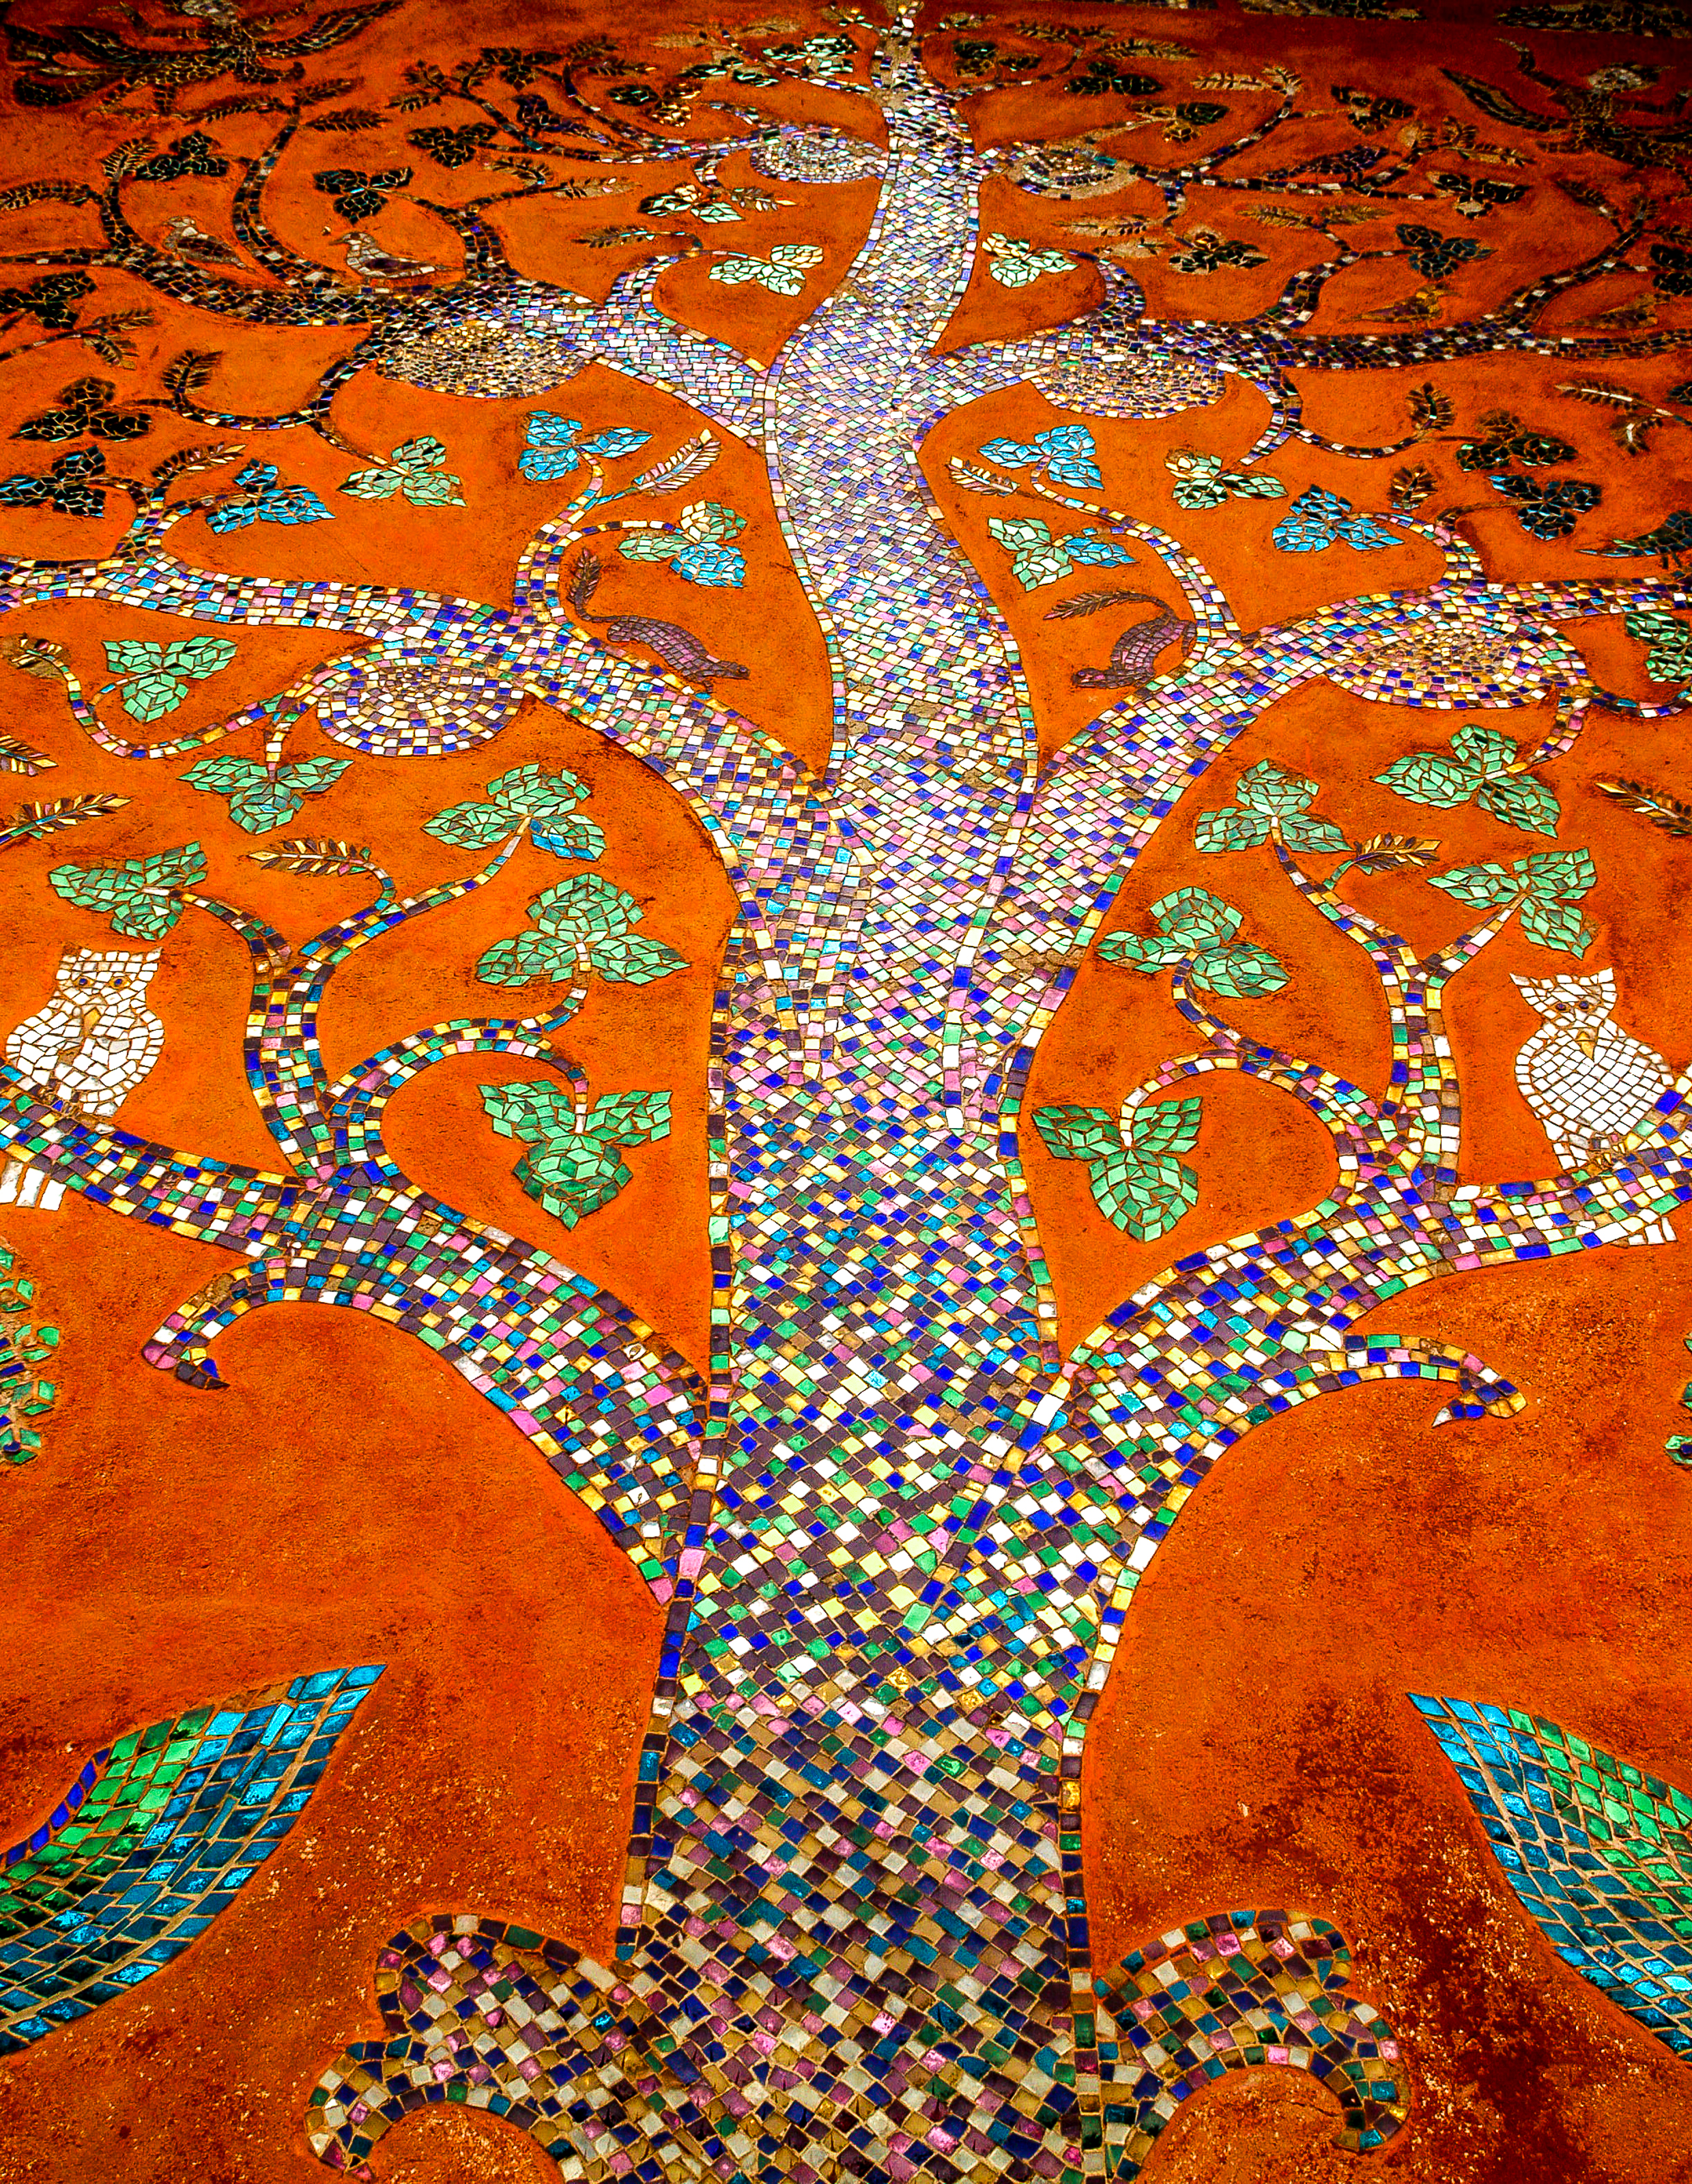
wat, prabang, luang, temple, asia, architecture, thong, religion, lao, xieng, buddhism, art, unesco, travel, traditional, landmark, buddhist, old, culture, palace, trip, spirituality, sky, city, mekong, heritage, world, ancient, xiengthong, luangprabang, orange, pattern, psychedelic art, organism, symmetry, tree, fractal art, modern art, computer wallpaper, visual arts